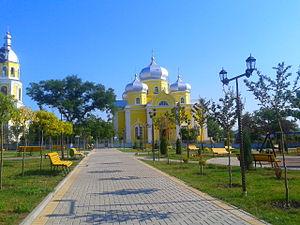
Créée en 2005, l'Eurorégion Siret-Prut-Nistre est l'une des eurorégions de l'ancien bloc de l'Est. Elle tire son nom de trois cours d'eau qui la traversent : le Siret, le Prout et le Nistre et regroupe des territoires moldaves et roumains soit une superficie d'environ 34 000 km² avec environ 3,7 millions d'habitants. Les collectivités territoriales qui l'ont formée sont :